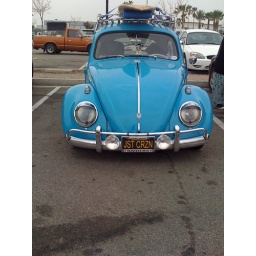
Sweet classic VW Beetle spotted in the home depot parking lot.